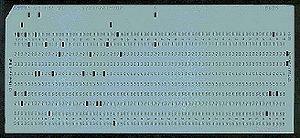
L'histoire des ordinateurs commence au milieu du XXᵉ siècle. Si les premiers ordinateurs ont été réalisés après la Seconde Guerre mondiale, leur conception héritait de diverses expériences comme l'Harvard Mark I et le Z3, machines électromécaniques programmables commencées en 1939, et surtout de deux calculateurs électroniques : le Colossus du service de cryptanalyse britannique en 1943, l'ENIAC en 1945. À l'arrière-plan on peut mentionner des théories comme la « machine de Turing », ou des combinaisons de techniques bien plus anciennes comme les premières machines à calculer mécaniques et les premières machines à tisser automatisées par la lecture de cartes et de rubans perforés.